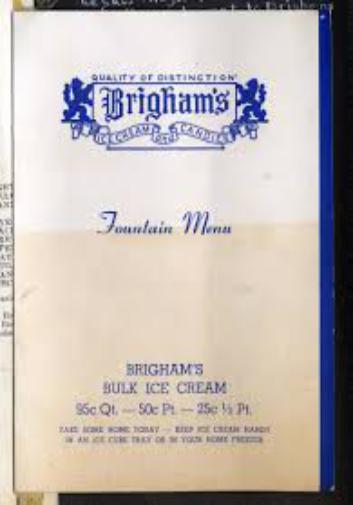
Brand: Brigham's Ice Cream
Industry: Food